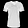
Label: T - shirt / top